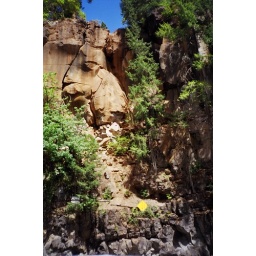
Prospect, OR, summer of '04. We found a random road sign while hiking in the woods.